Kyauk Lone

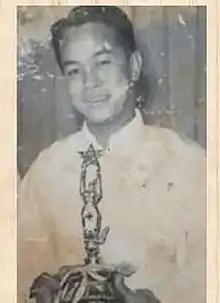

Kyauk Lone (also spelt as Kyauk Lon) was three-time Myanmar Academy Award-winning Burmese actor. He was the first recipient of the Best Supporting Actor Academy Award in the Burmese film industry.